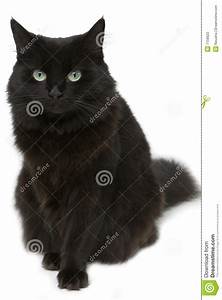
Label: cat